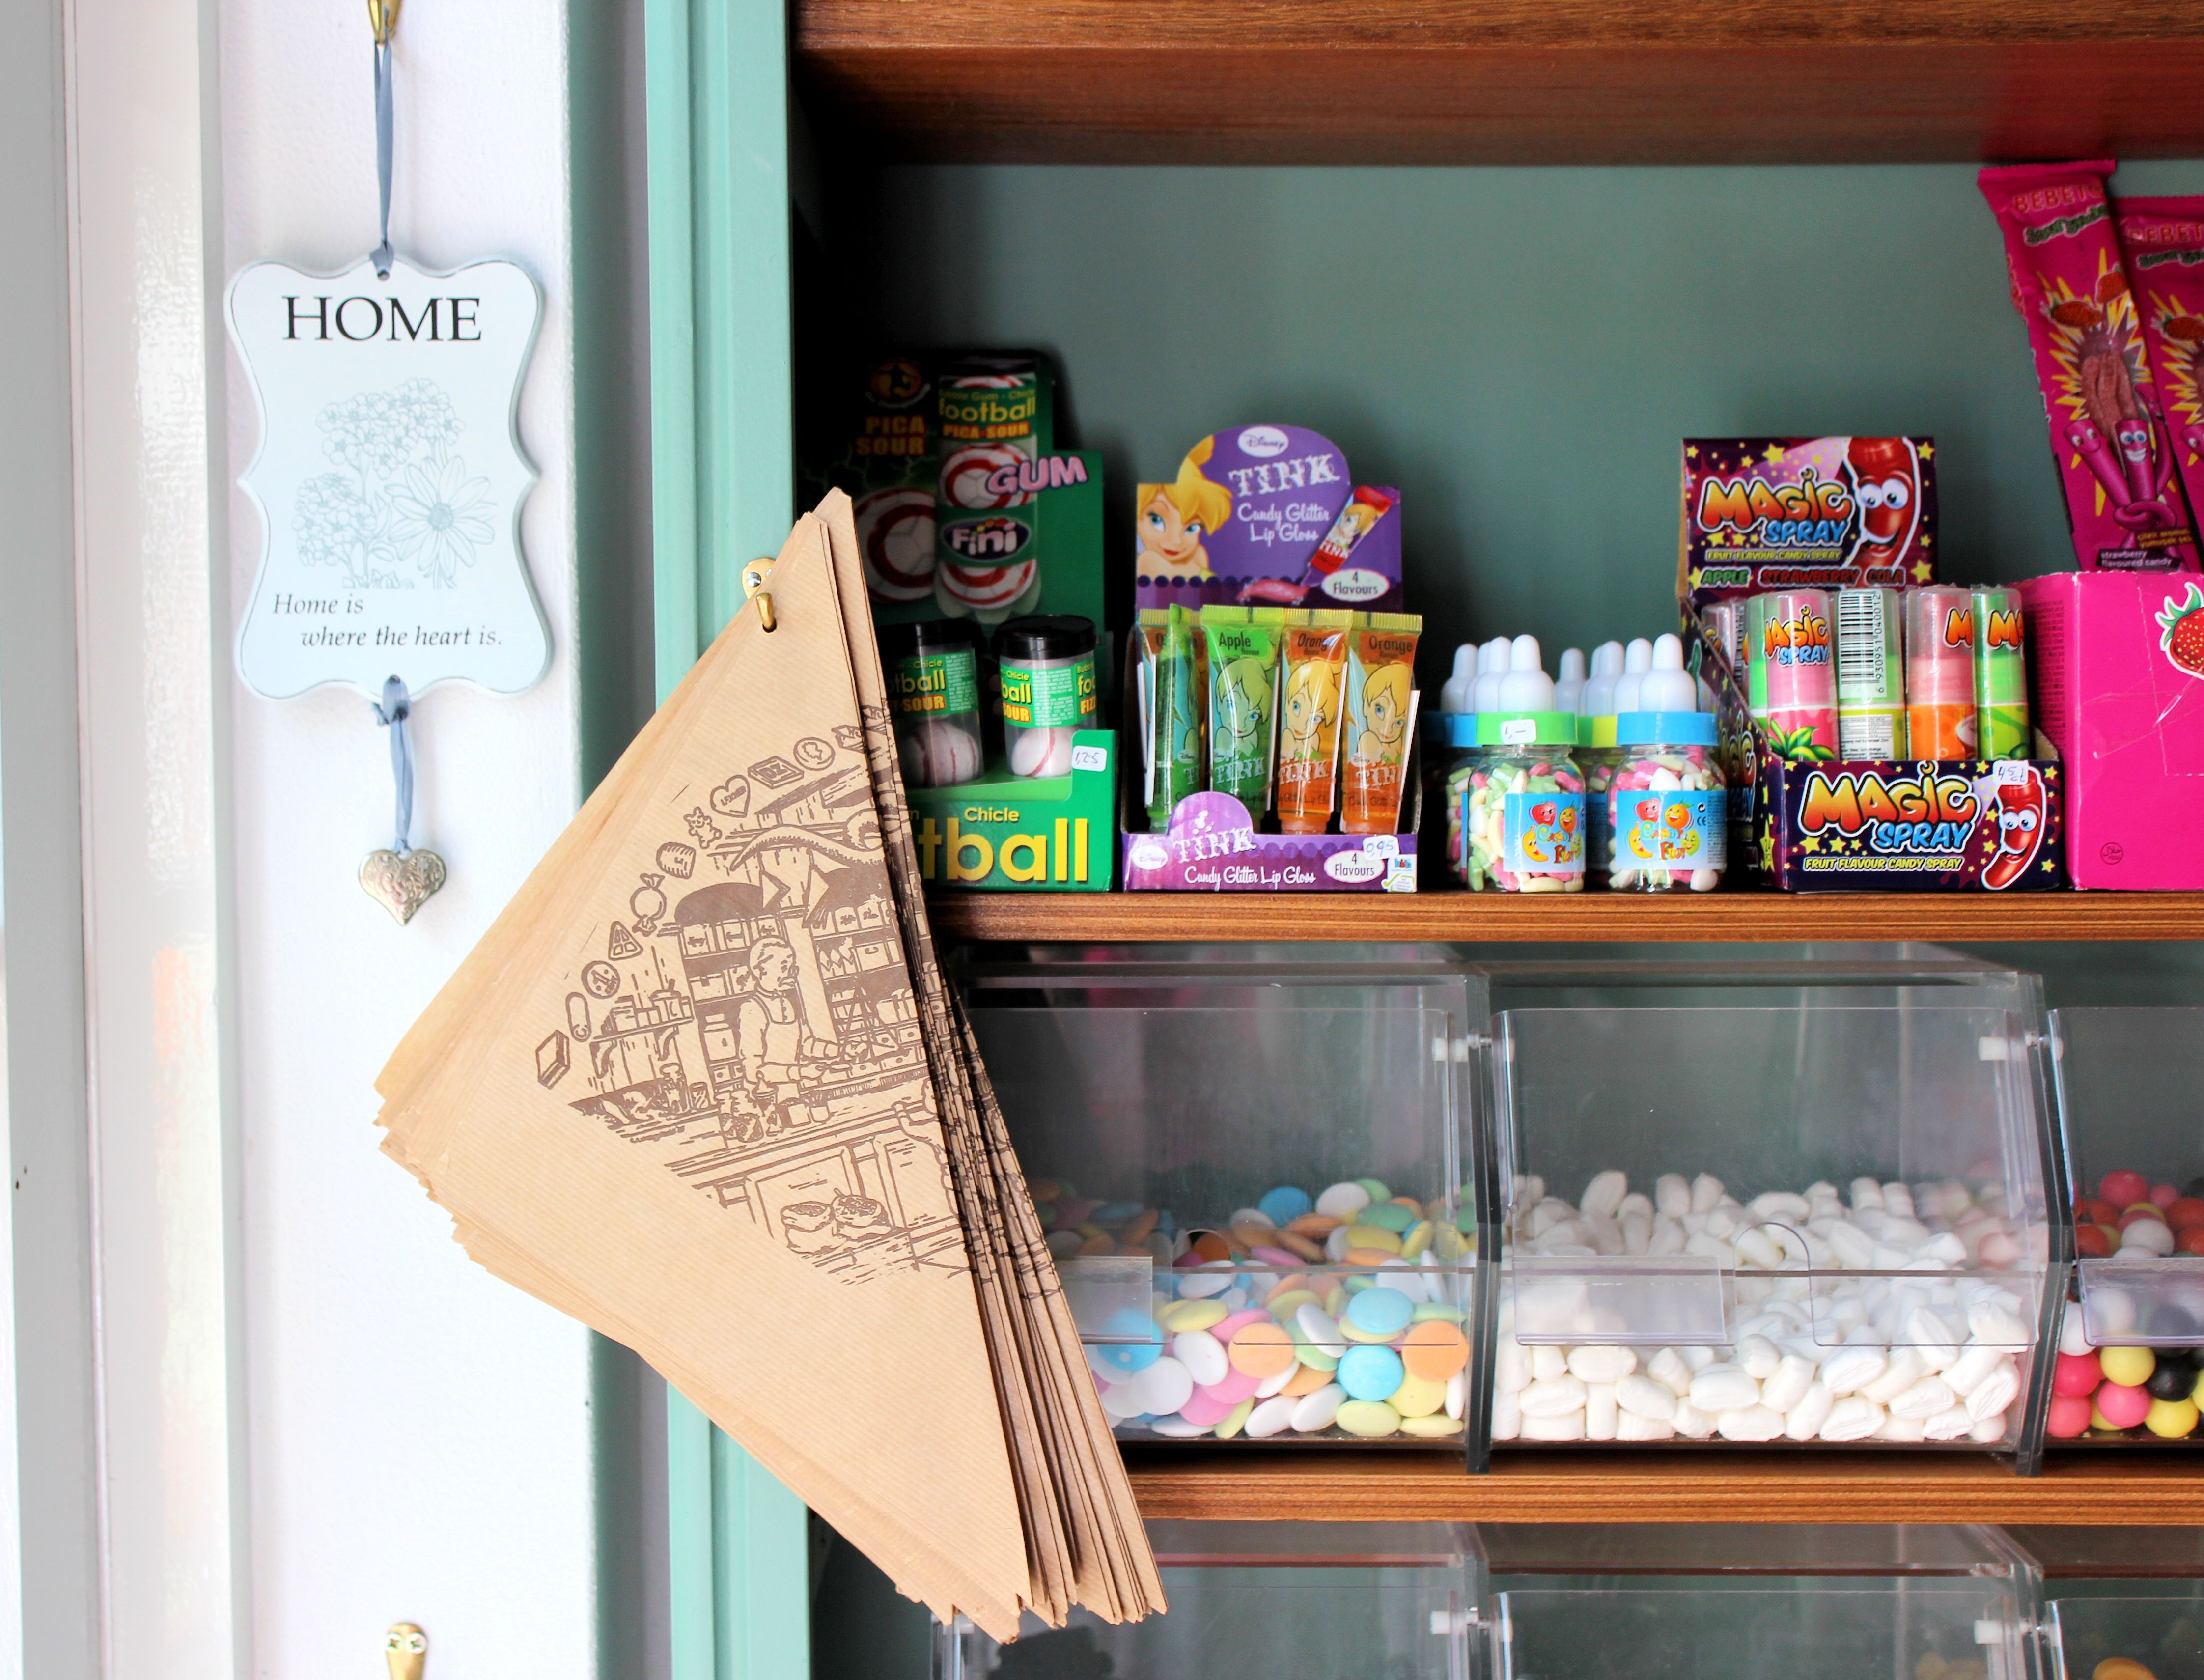
shelf, room, colorful, interior design, sweets, candy, artificial, glass jars, sweet shop